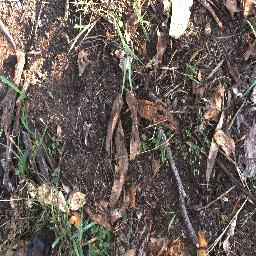
Label: negative